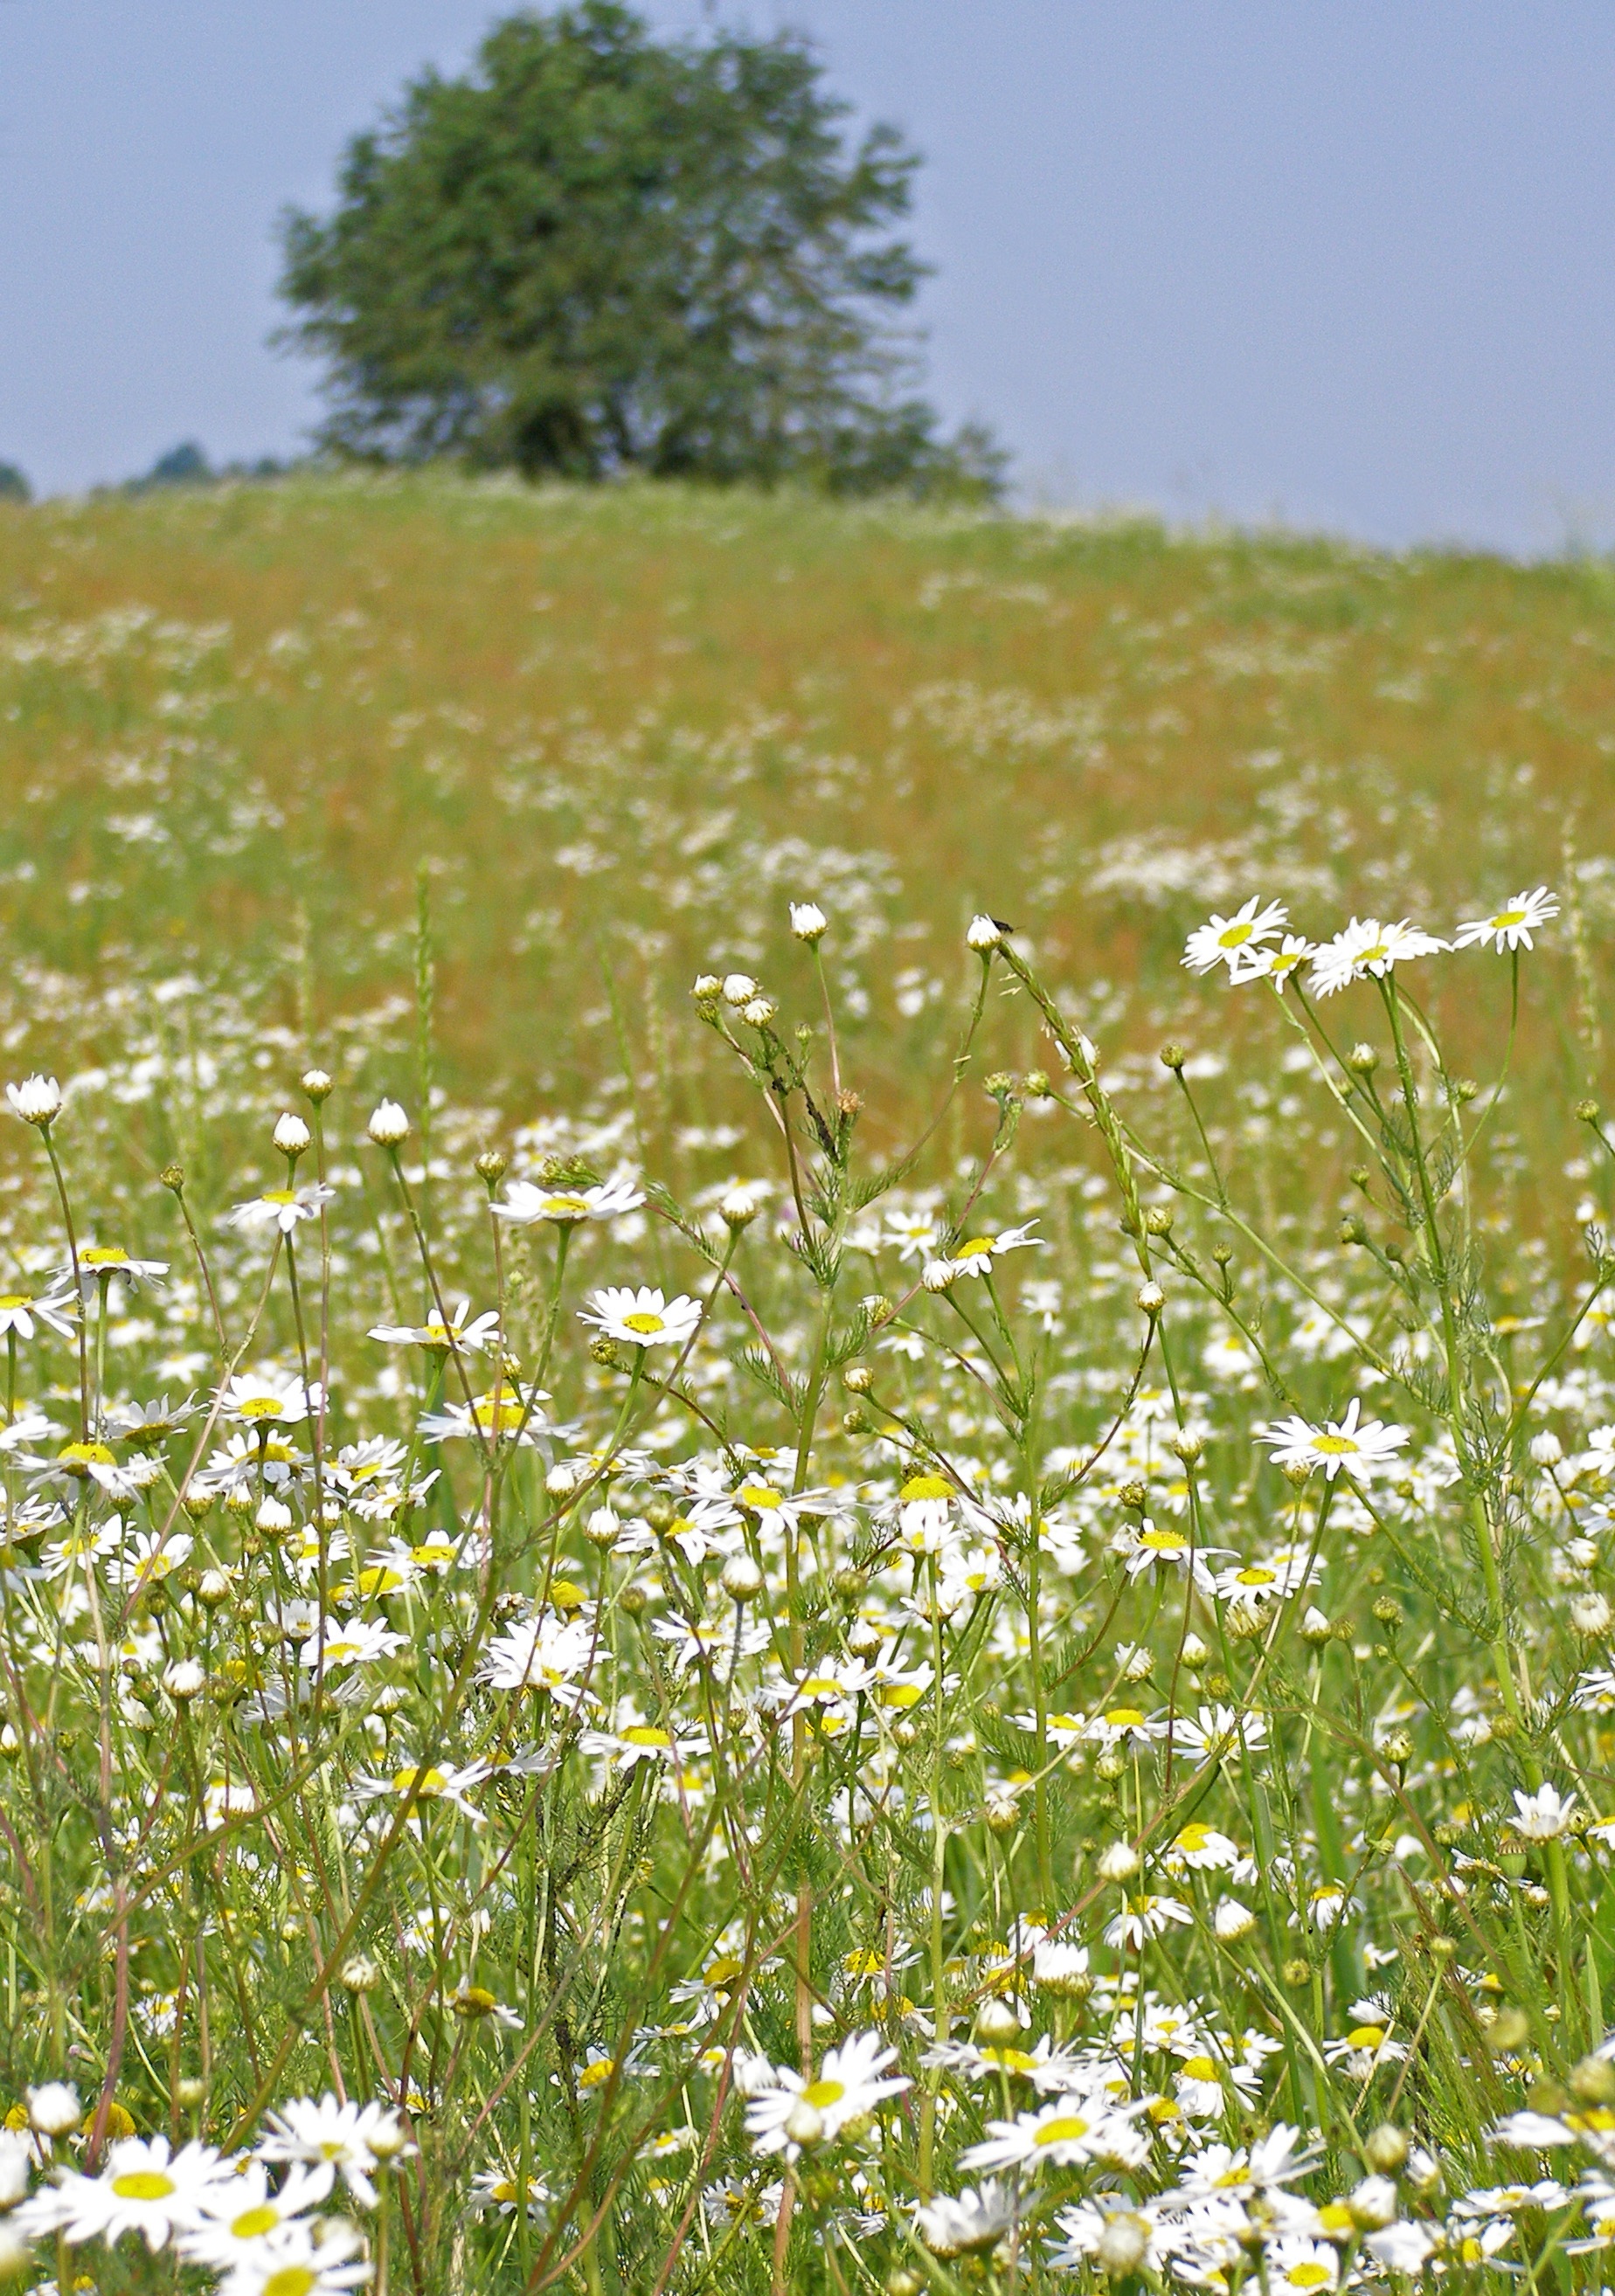
nature, grass, plant, field, lawn, meadow, prairie, sunlight, flower, summer, spring, pasture, agriculture, flora, plain, wildflower, grassland, vegetation, plateau, habitat, ecosystem, tundra, steppe, sunny day, flowering plant, daisy family, camomile, natural environment, grass family, land plant